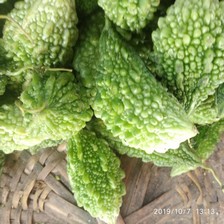
Label: others